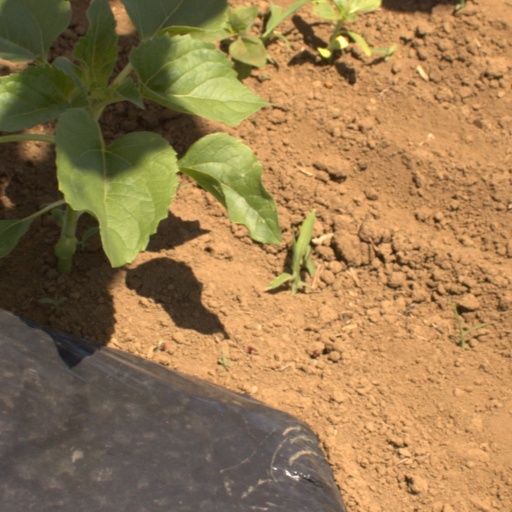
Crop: Jerusalem artichoke